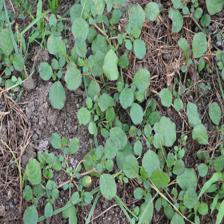
Label: BroadLeafWeed